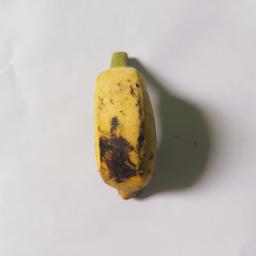
Banana variety: Bangla Kola